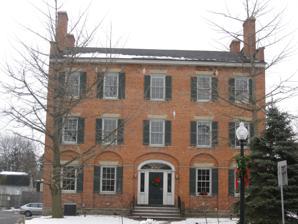
Building: Phoenix Building (Pittsford, New York)
Country: United States of America
Year built: 1820
Historic commercial building in New York, United States For other uses, see Phoenix Building . United States historic place Phoenix Building U.S. National Register of Historic Places Phoenix Building, December 2009 Show map of New York Show map of the United States Location S. Main and State Sts., Pittsford, New York Coordinates 43°5′26″N 77°30′56″W / 43.09056°N 77.51556°W / 43.09056; -77.51556 Area 1 acre (0.40 ha) Built 1820 Architectural style Federal NRHP reference No. 74001257 Added to NRHP August 07, 1974 Phoenix Building , also known as the Phoenix Hotel or Pittsford Inn, is a historic inn and tavern located at Pittsford in Monroe County, New York . It is a Federal style structure built around 1820 to serve stage passengers.  It later served passengers along the Erie Canal .  The building operated as a hotel until the 1950s. History Early Twentieth Century newspaper references states that a hotel or inn was built on the site in 1807 by Glover Perrin in 1807, that this business played host to Dewitt Clinton when the New York Governor and others were scouting Western New York for a route for the Erie Canal , and that the original structure burned down and was replaced by the current structure, built by John Acer in 1820-1821. The building was known as the Phoenix Hotel in the 19th Century In the 1820s the hotel was a stage coach stop for lines passing through Pittsford from Canandaigua N.Y. and Palmyra, N. Y. In 1826, the anti-Mason activist William Morgan was taken from his jail in Canandaigua and stopped at the hotel for a meal, before being spirited away to Canada. The Gilbert du Motier, Marquis de Lafayette stayed at the hotel in 1824, and members of the Vanderbilt family passed by (by stage coach) in 1837. William E. Edmonds of Rochester NY wrote that during the election of 1860, Frederick Douglass was scheduled to speak to Republicans in Pittsford NY. The meeting was to be open air, but due to rain it had to be moved indoors. According to Edmonds, racist opponents of Douglass rented the hall of the Phoenix Hotel and locked it all day, depriving him of the only assembly hall in the town, but Douglass made his speech in a nearby warehouse. Two newspaper references state that the “it is said” the hotel was a stop in the Underground Railroad , but this claim may need further verification. The famous racewalker Edward Payson Weston passed through Pittsford in his 1867 walk from Boston to Chicago, but was said to have been denied dinner at the Phoenix, the proprietor taking him for a tramp. He passed through again in 1922, in a walk from Buffalo, New York to New York City, at age 84, and was greeted by public officials and the Pittsford Town Band. The hotel had multiple owners, as many as 29 between 1807 and 1929. Owners have included, besides Perrin and Acer (who sold out around 1839), William Hicks, Henry M. Eckler (1879), and Daniel and Adam Finucane (1883). After being owned and run as the Phoenix by Frank Zornow, the hotel was renamed Tyler's Inn in 1921, when it was purchased by George L. and Harold L. Tyler for $21,000, who then sold it to Cowen and Knight, then sold for $65,000 to Morris Kaplan in 1925,  then sold to E. A. Comstock. The hotel was renamed the Pittsford Inn in 1929. The restaurant took on a Bavarian theme in 1933 with Otto Thurn's Bavarians orchestra. While some newspaper references state the hotel was renamed “Old Heidelberg” ( ), that was actually the name of the restaurant, and advertising styled the business as “Old Heidelberg at the Pittsford Inn”from 1934 to 1950. John F. Wegman, co-founders of the Wegmans markets, leased the property by 1932 and lived there as his home by 1935. After Wegman's death in 1950, his estate sold the building to James Randall of the Randall Development for $56,000 in 1951. Two fires damaged the building by 1957, and it was abandoned and empty. Andrew Wolfe, of the Wolfe Publications, purchased the building in the 1960s, making it the home of the Brighton Pittsford Post. It is currently a private office building. ( It was listed on the National Register of Historic Places in 1974. References